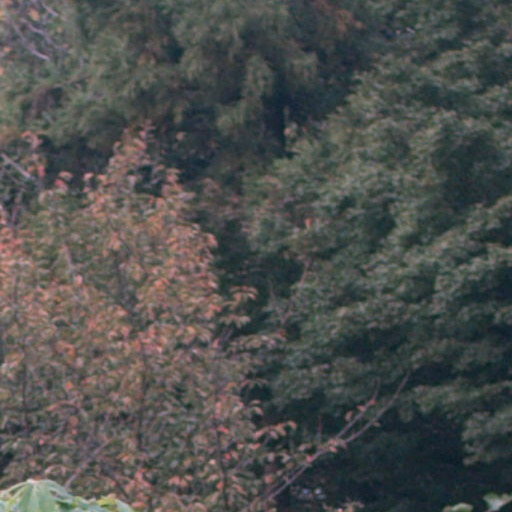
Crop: cassava